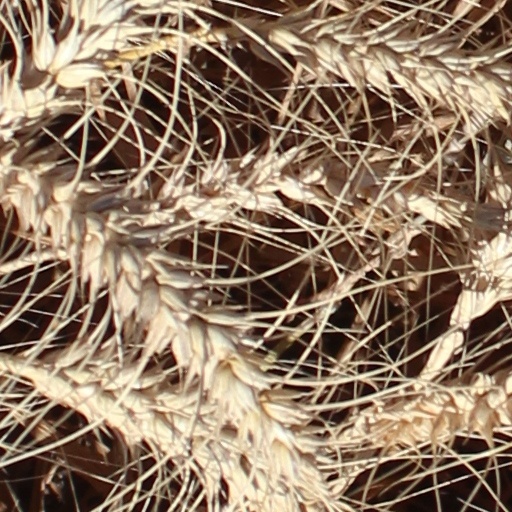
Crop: wheat